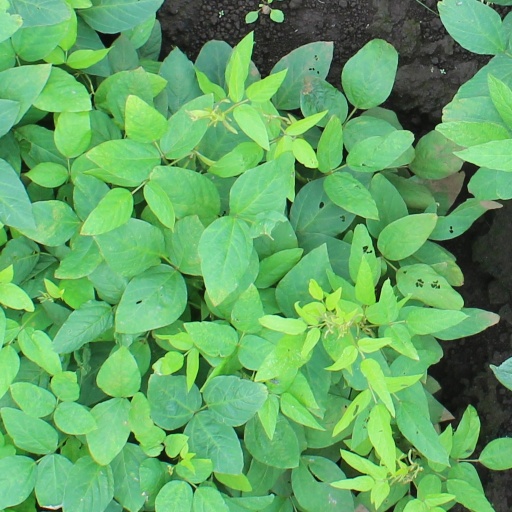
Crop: soybean